Suguru Osako

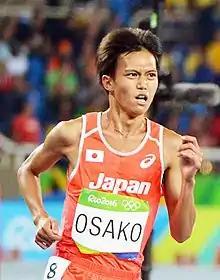
Osako at the 2016 Olympics

is a Japanese long-distance runner. He won the 10,000 metres gold medal at the 2011 Summer Universiade in Shenzhen and holds the Asian junior record for the half marathon. He held the Japanese National Record for the marathon of 2:05:29 set at the 2020 Tokyo Marathon, where he finished fourth.